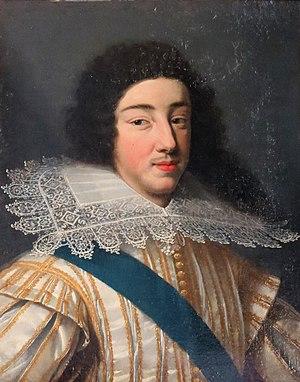
Tableau représentant Gaston d'Orléans (1608-1660), huile sur toile vers 1630 par un anonyme.
Gaston de France, connu dans l'histoire sous le nom de Gaston d'Orléans, duc d'Orléans, est le troisième fils d'Henri IV et de Marie de Médicis. Il est fils de France, de la branche des Bourbons. Il porte les titres de duc d'Orléans, de Chartres, de Valois, d'Anjou et d'Alençon, comte de Blois, de Montlhéry et de Limours, baron d'Amboise et seigneur de Montargis.
Cet article donne la liste des héritiers successifs du trône de France depuis l'avènement de Philippe II Auguste en 1180 jusqu'à la déchéance de Napoléon III en 1870. Les lois fondamentales du royaume de France, ainsi que les constitutions des 3 septembre 1791, 18 mai 1804 et 7 novembre 1852, et les chartes constitutionnelles des 4 juin 1814 et 14 août 1830, ont inclus la loi salique et systématiquement désigné l'héritier en terme de primogéniture agnatique. L'aîné des descendants mâles du roi de France porte de 1349 à 1791, de 1814 à 1815 et de 1815 à 1830 le titre de dauphin, tandis que celui du roi des Français porte de 1791 à 1792 et de 1830 à 1848 celui de prince royal, et celui de l'empereur des Français porte de 1804 à 1814, en 1815 et de 1852 à 1870 celui de prince impérial.